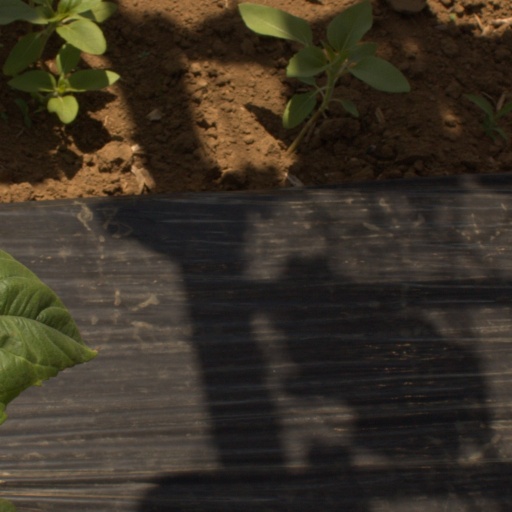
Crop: Jerusalem artichoke